Tachypleus tridentatus

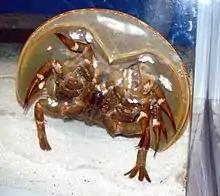
Female

The tri-spine horseshoe crab is at risk from over-fishing, pollution and the loss of their breeding grounds. Populations have declined for decades, and the species was granted protection in Japan in 1928. In China it has become less common and, from being once abundant in Taiwan, it is now seldom seen inshore there. As of 2019, the International Union for Conservation of Nature classifies the species as "Endangered" based on recent population and habitat declines.